Luis Barragán

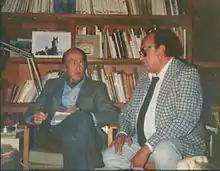
Luis Barragán and José Luis Hernández Mendoza

His Guadalajara work includes over a dozen private homes in the Colonia Americana area of what is today near downtown Guadalajara. These homes, within walking distance of each other, include Barragán's earliest residential projects. One of his first buildings, Casa Cristo, was restored and houses the state's Architects' Guild. The first four houses that Barragan were already contemporary architecture.